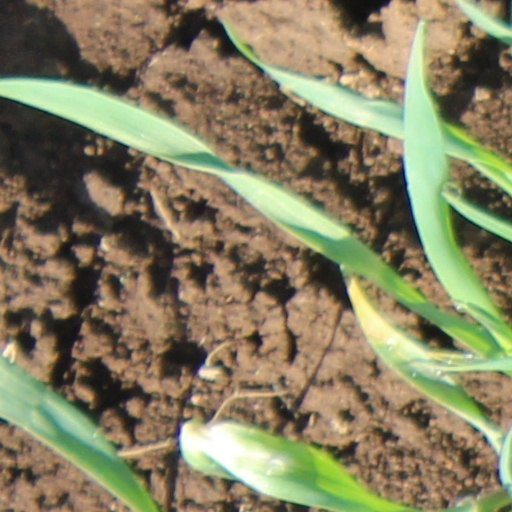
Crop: wheat